Madtsoiidae

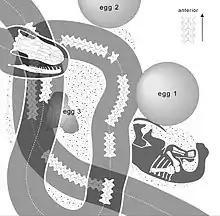
Diagram of the fossil of "Sanajeh"

Madtsoiidae was first classified as a subfamily of Boidae, Madtsoiinae, in Hoffstetter (1961). Further study and new finds allowed ranking the group as a distinct family in Linnaean systems. With the recent use of cladistics to unravel phylogeny, various analyses have posited Madtsoiidae as a likely clade within Serpentes, or possible paraphyletic stem group outside Serpentes and within a more inclusive Ophidia.